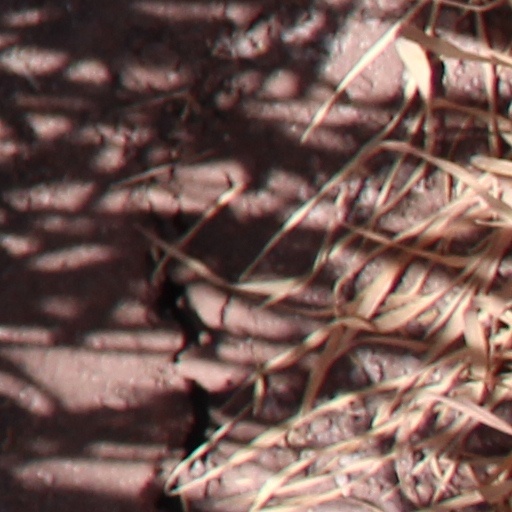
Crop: wheat